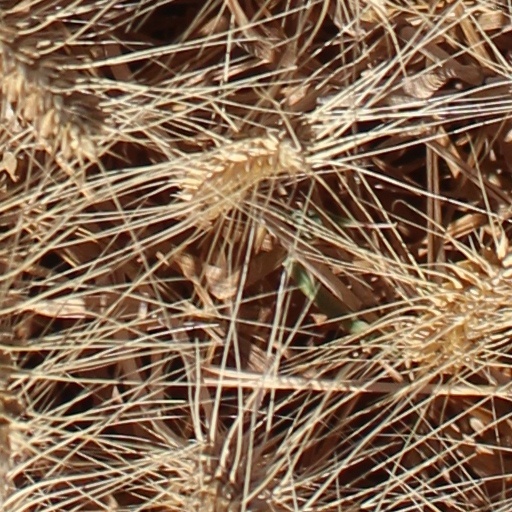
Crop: wheat